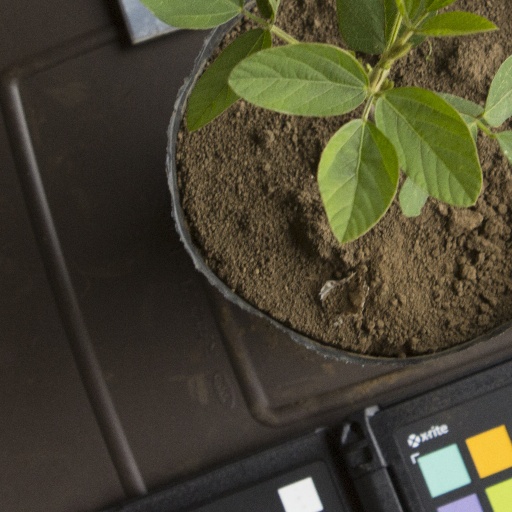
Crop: soybean